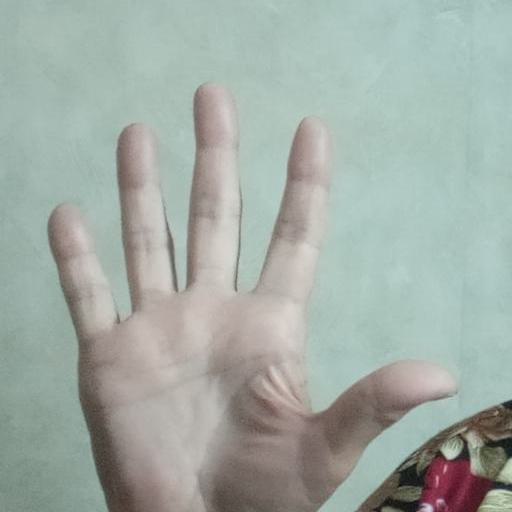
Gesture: palm